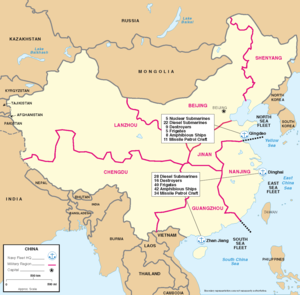
La Marine chinoise est la composante maritime de l'Armée populaire de libération. En 2019, avec 600 bâtiments de combat pour un tonnage de 1.5 million de tonnes La marine chinoise est la plus importante d'Asie et la seconde marine mondiale contre le 3ᵉ rang en 2012 avec près de 225 000 membres et plus de 400 navires de guerre.